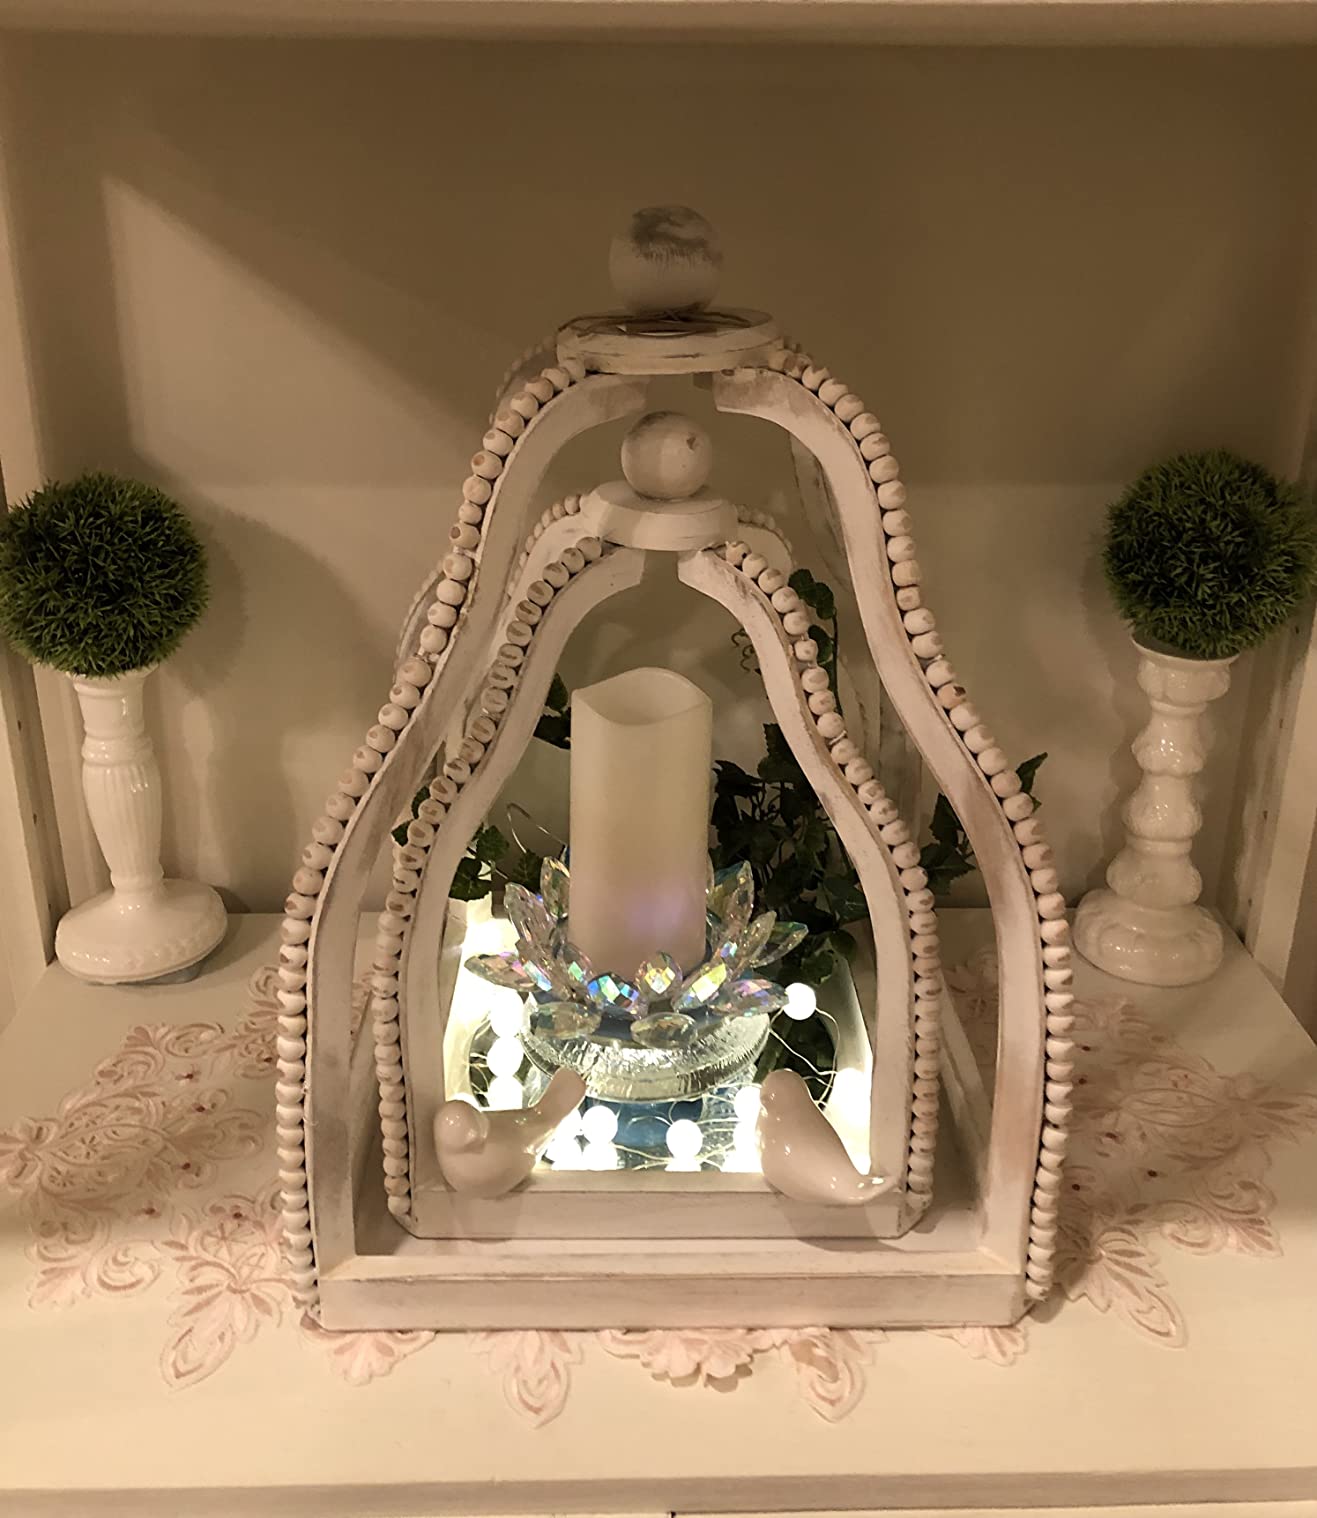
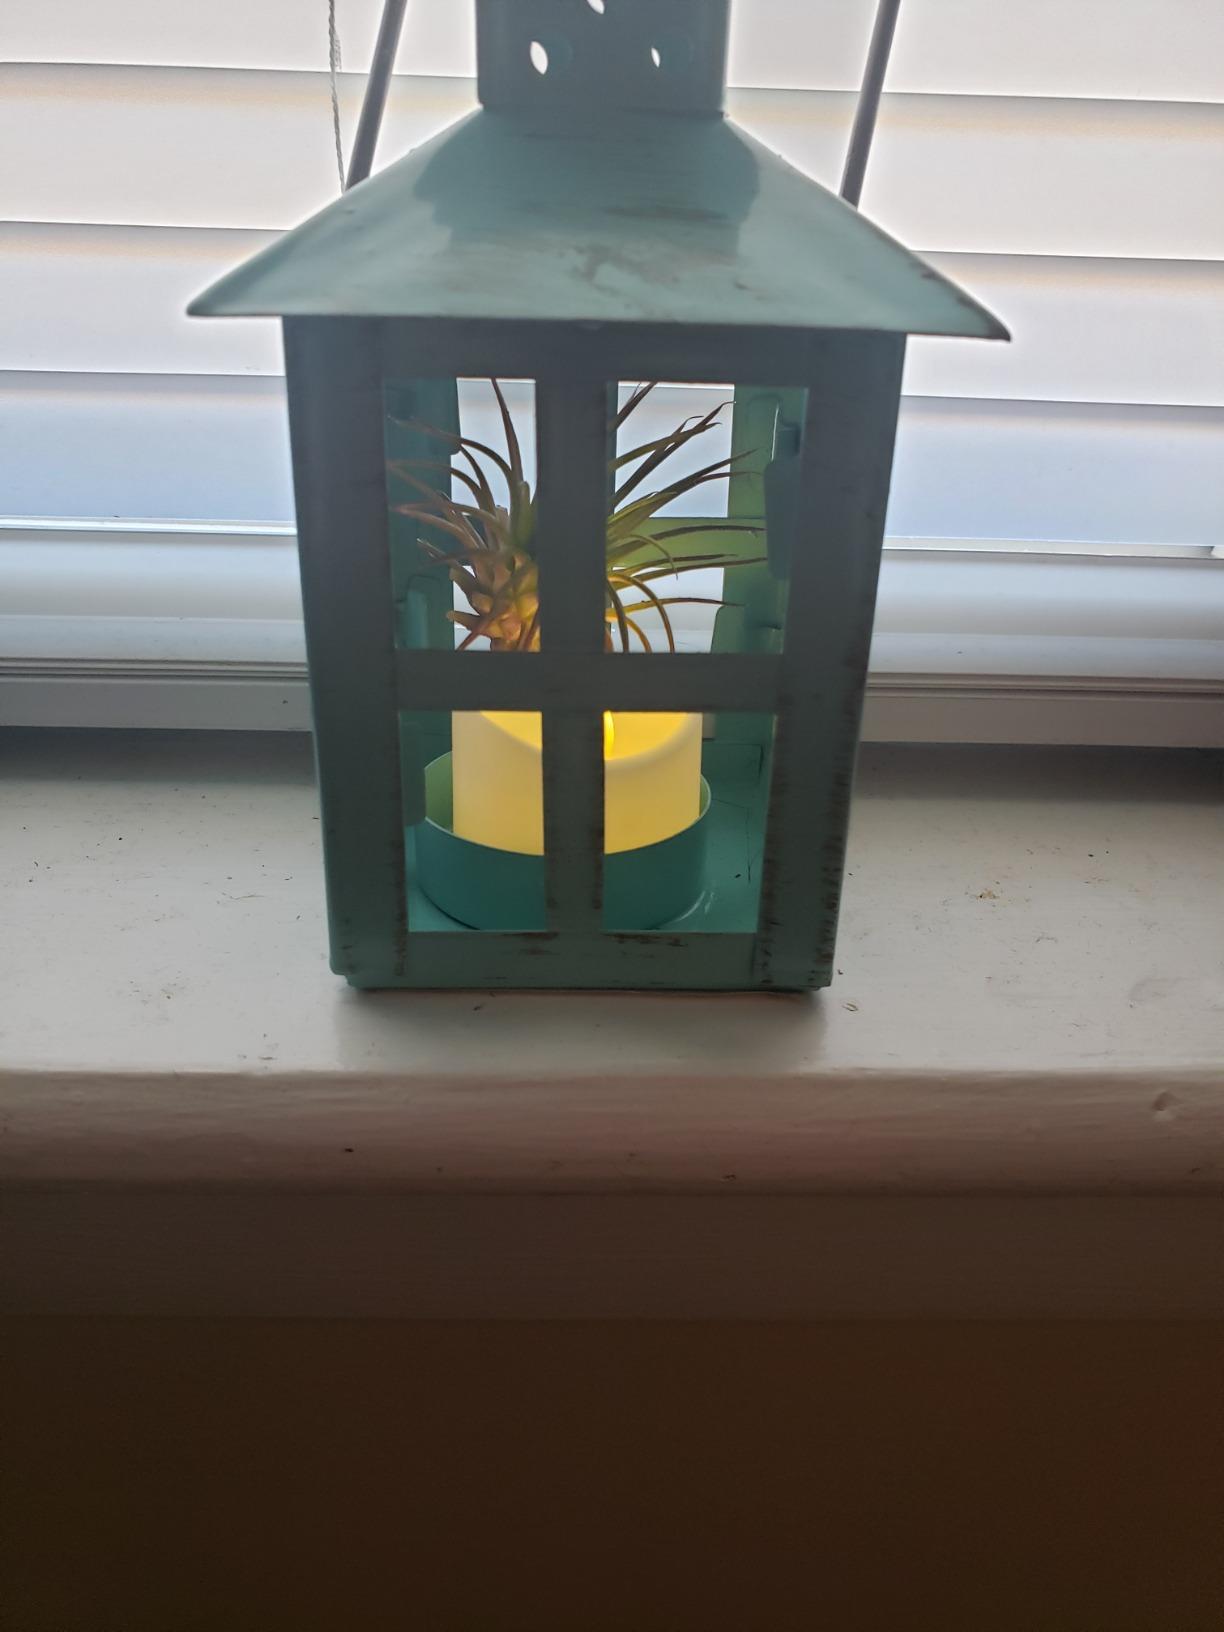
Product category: lantern
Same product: no